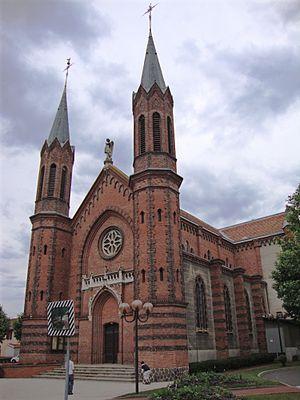
Veauche (Loire, Fr) église St.Laurent-de-Veauche
Veauche est une commune française située dans le département de la Loire, en région Auvergne-Rhône-Alpes.